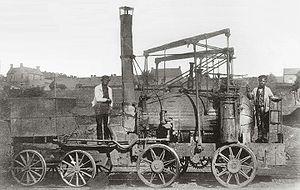
Timothy Hackworth, né à Wylam en Angleterre le 22 décembre 1786 et mort le 7 juillet 1850 était un ingénieur dans le domaine des locomotives à vapeur qui vécut à Shildon dans le comté britannique de Durham. Il fut également le premier « surintendant » des locomotives du Chemin de fer de Stockton et Darlington.
Puffing Billy a été la première locomotive à adhérence utilisée en service commercial. Elle a été mise au point par William Hedley en 1813 pour Christopher Blackett, propriétaire des houillères de Wylam près de Newcastle upon Tyne en Angleterre. Elle sera utilisée au moins jusqu'en 1862.
William Hedley, né le 13 juillet 1779 à Newburn près de Newcastle et mort le 9 janvier 1843, est l'un des tout premiers ingénieurs de l'ère industrielle du début du XIXᵉ siècle.
L’histoire des chemins de fer, c'est-à-dire d'un moyen de transport guidé, associant une voie ferrée et des véhicules spécifiques tractés par un engin à moteur, commence en Grande-Bretagne à la fin du XVIIIᵉ siècle et au début du XIXᵉ, puis progresse en quelques décennies au fur et à mesure des progrès techniques, pour donner lieu à l'intense développement ferroviaire des années 1840. Le chemin de fer devient alors le mode de transport terrestre dominant pendant près d'un siècle, avant d'être supplanté, depuis la fin de la Seconde Guerre mondiale, par le transport routier automobile, et concurrencé par le transport aérien.